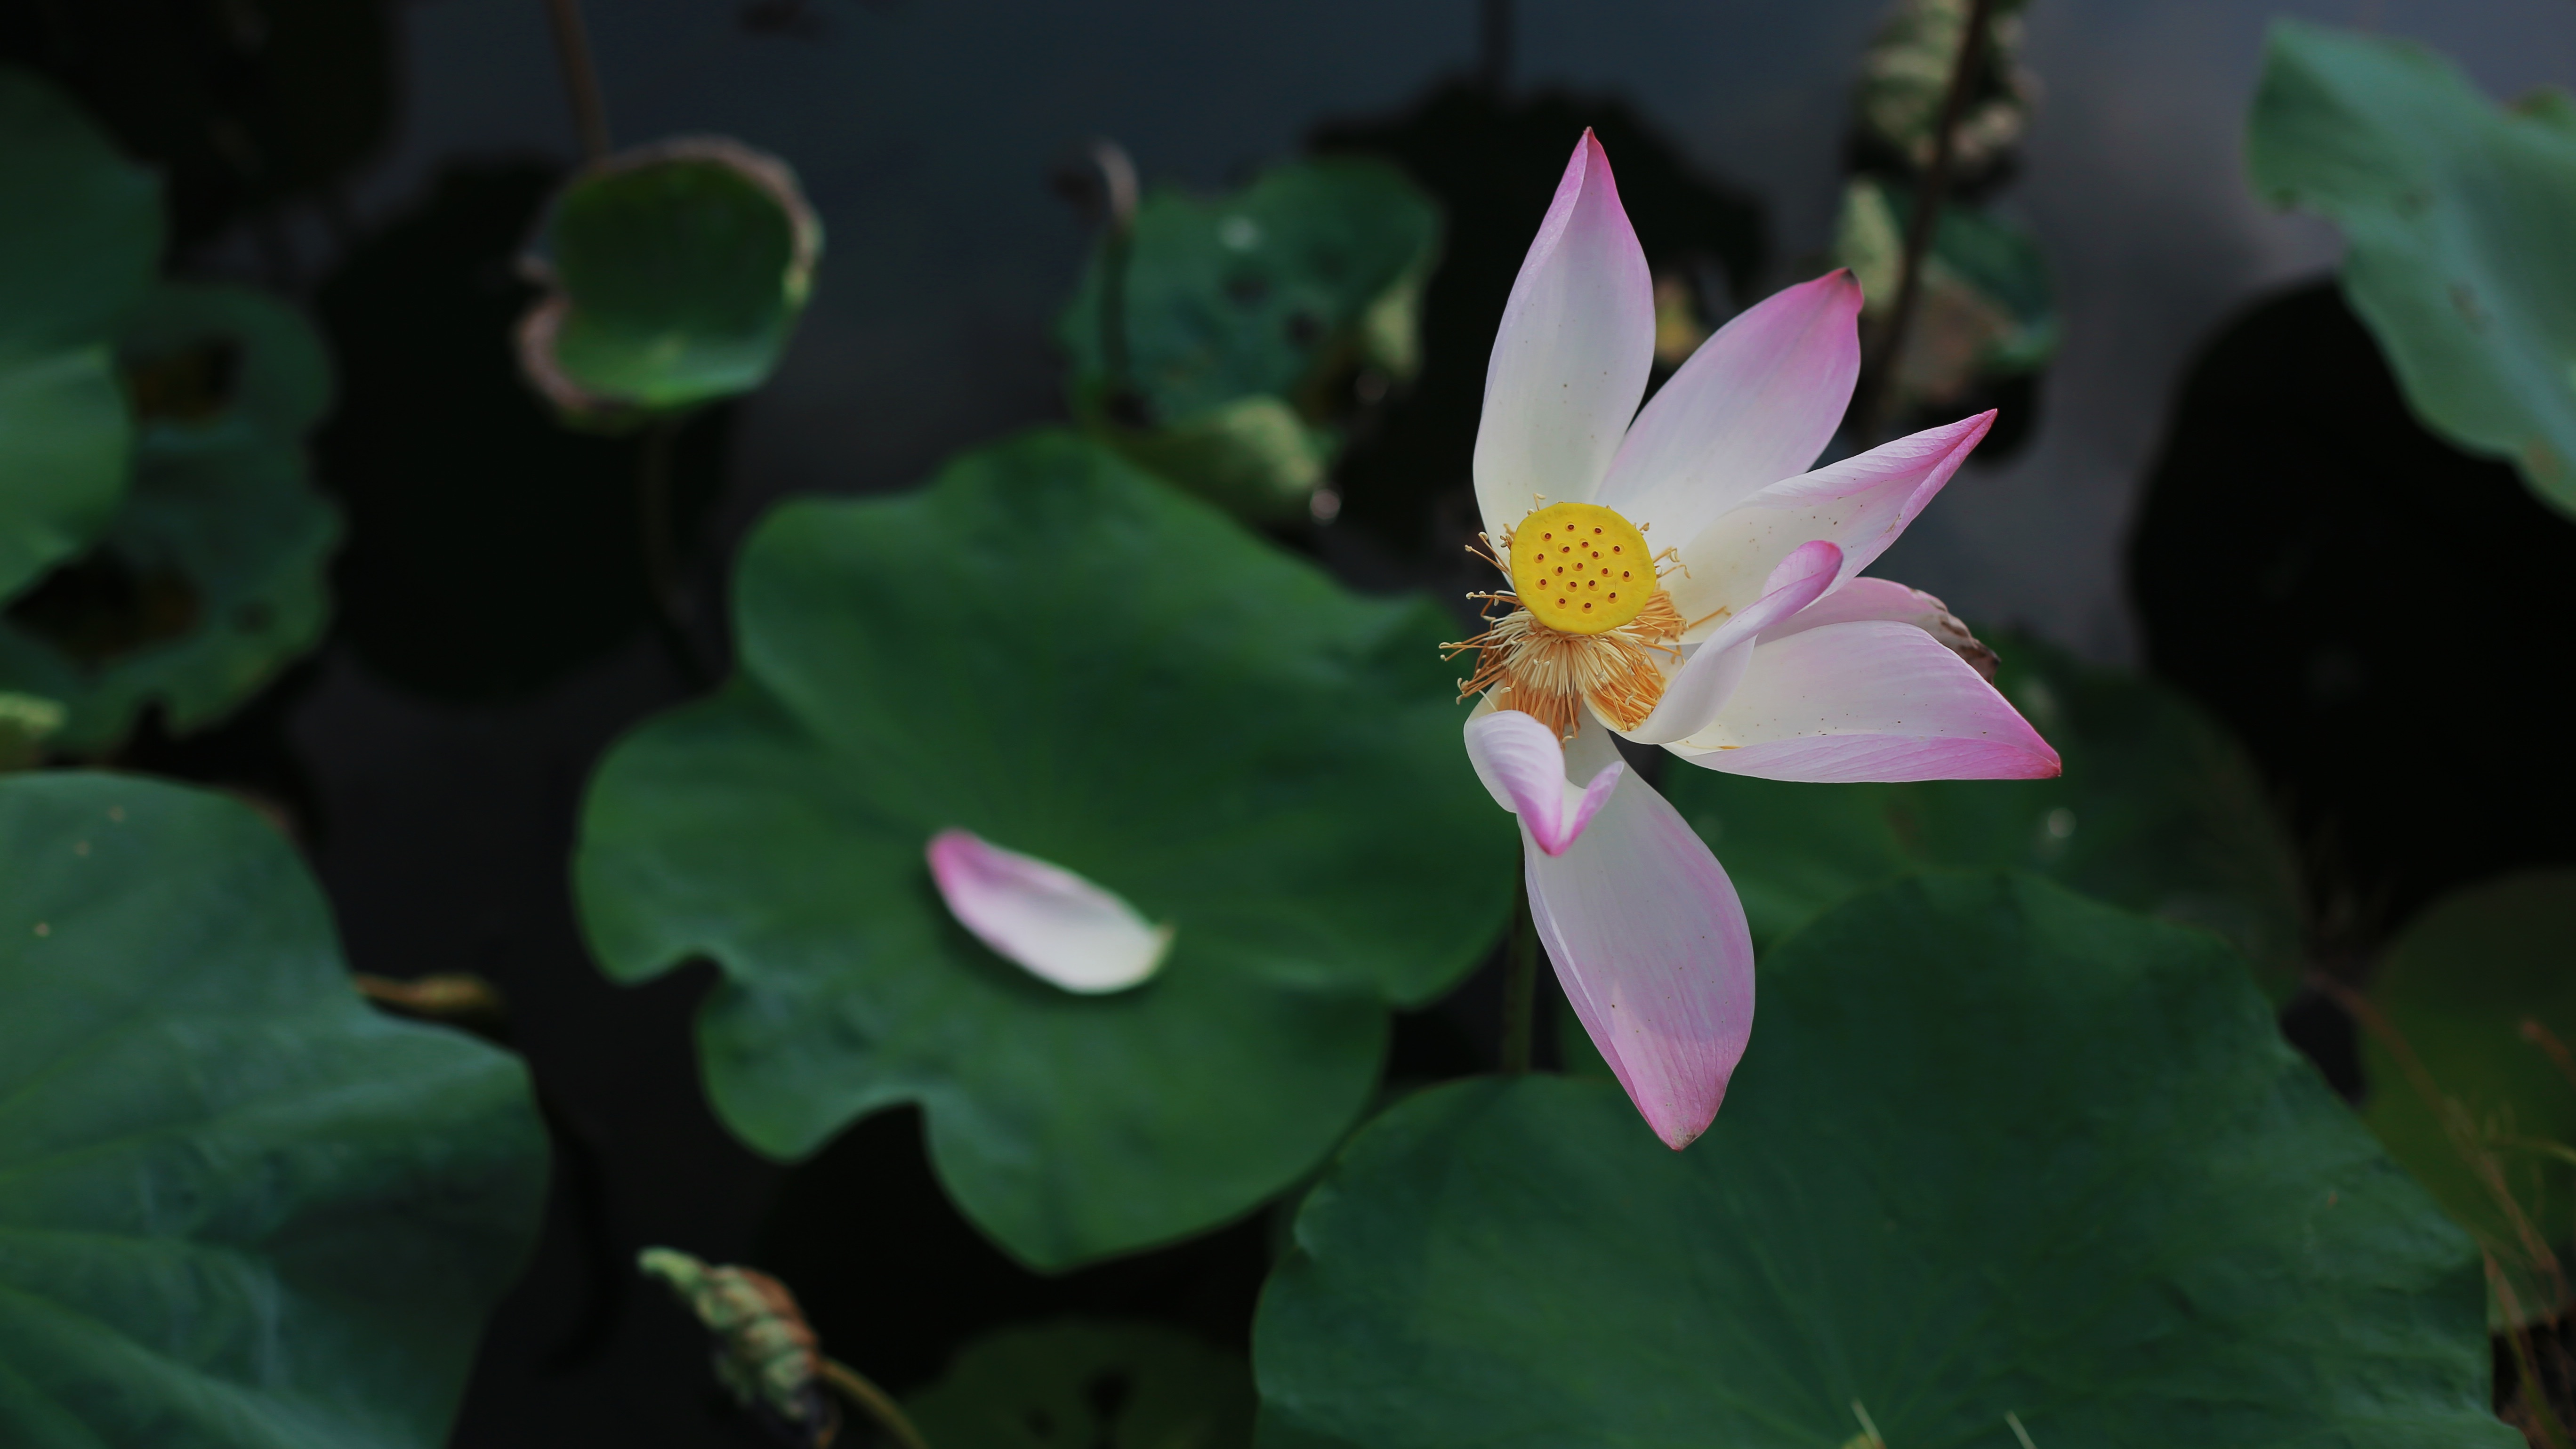
nature, blossom, plant, leaf, flower, petal, green, botany, sacred lotus, aquatic plant, flora, wildflower, lotus, macro photography, flowering plant, annual plant, land plant, lotus family, proteales